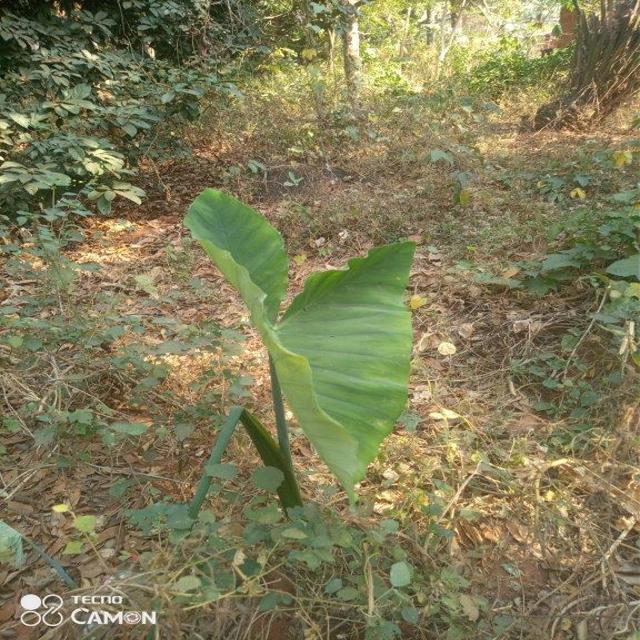
Label: Healthy